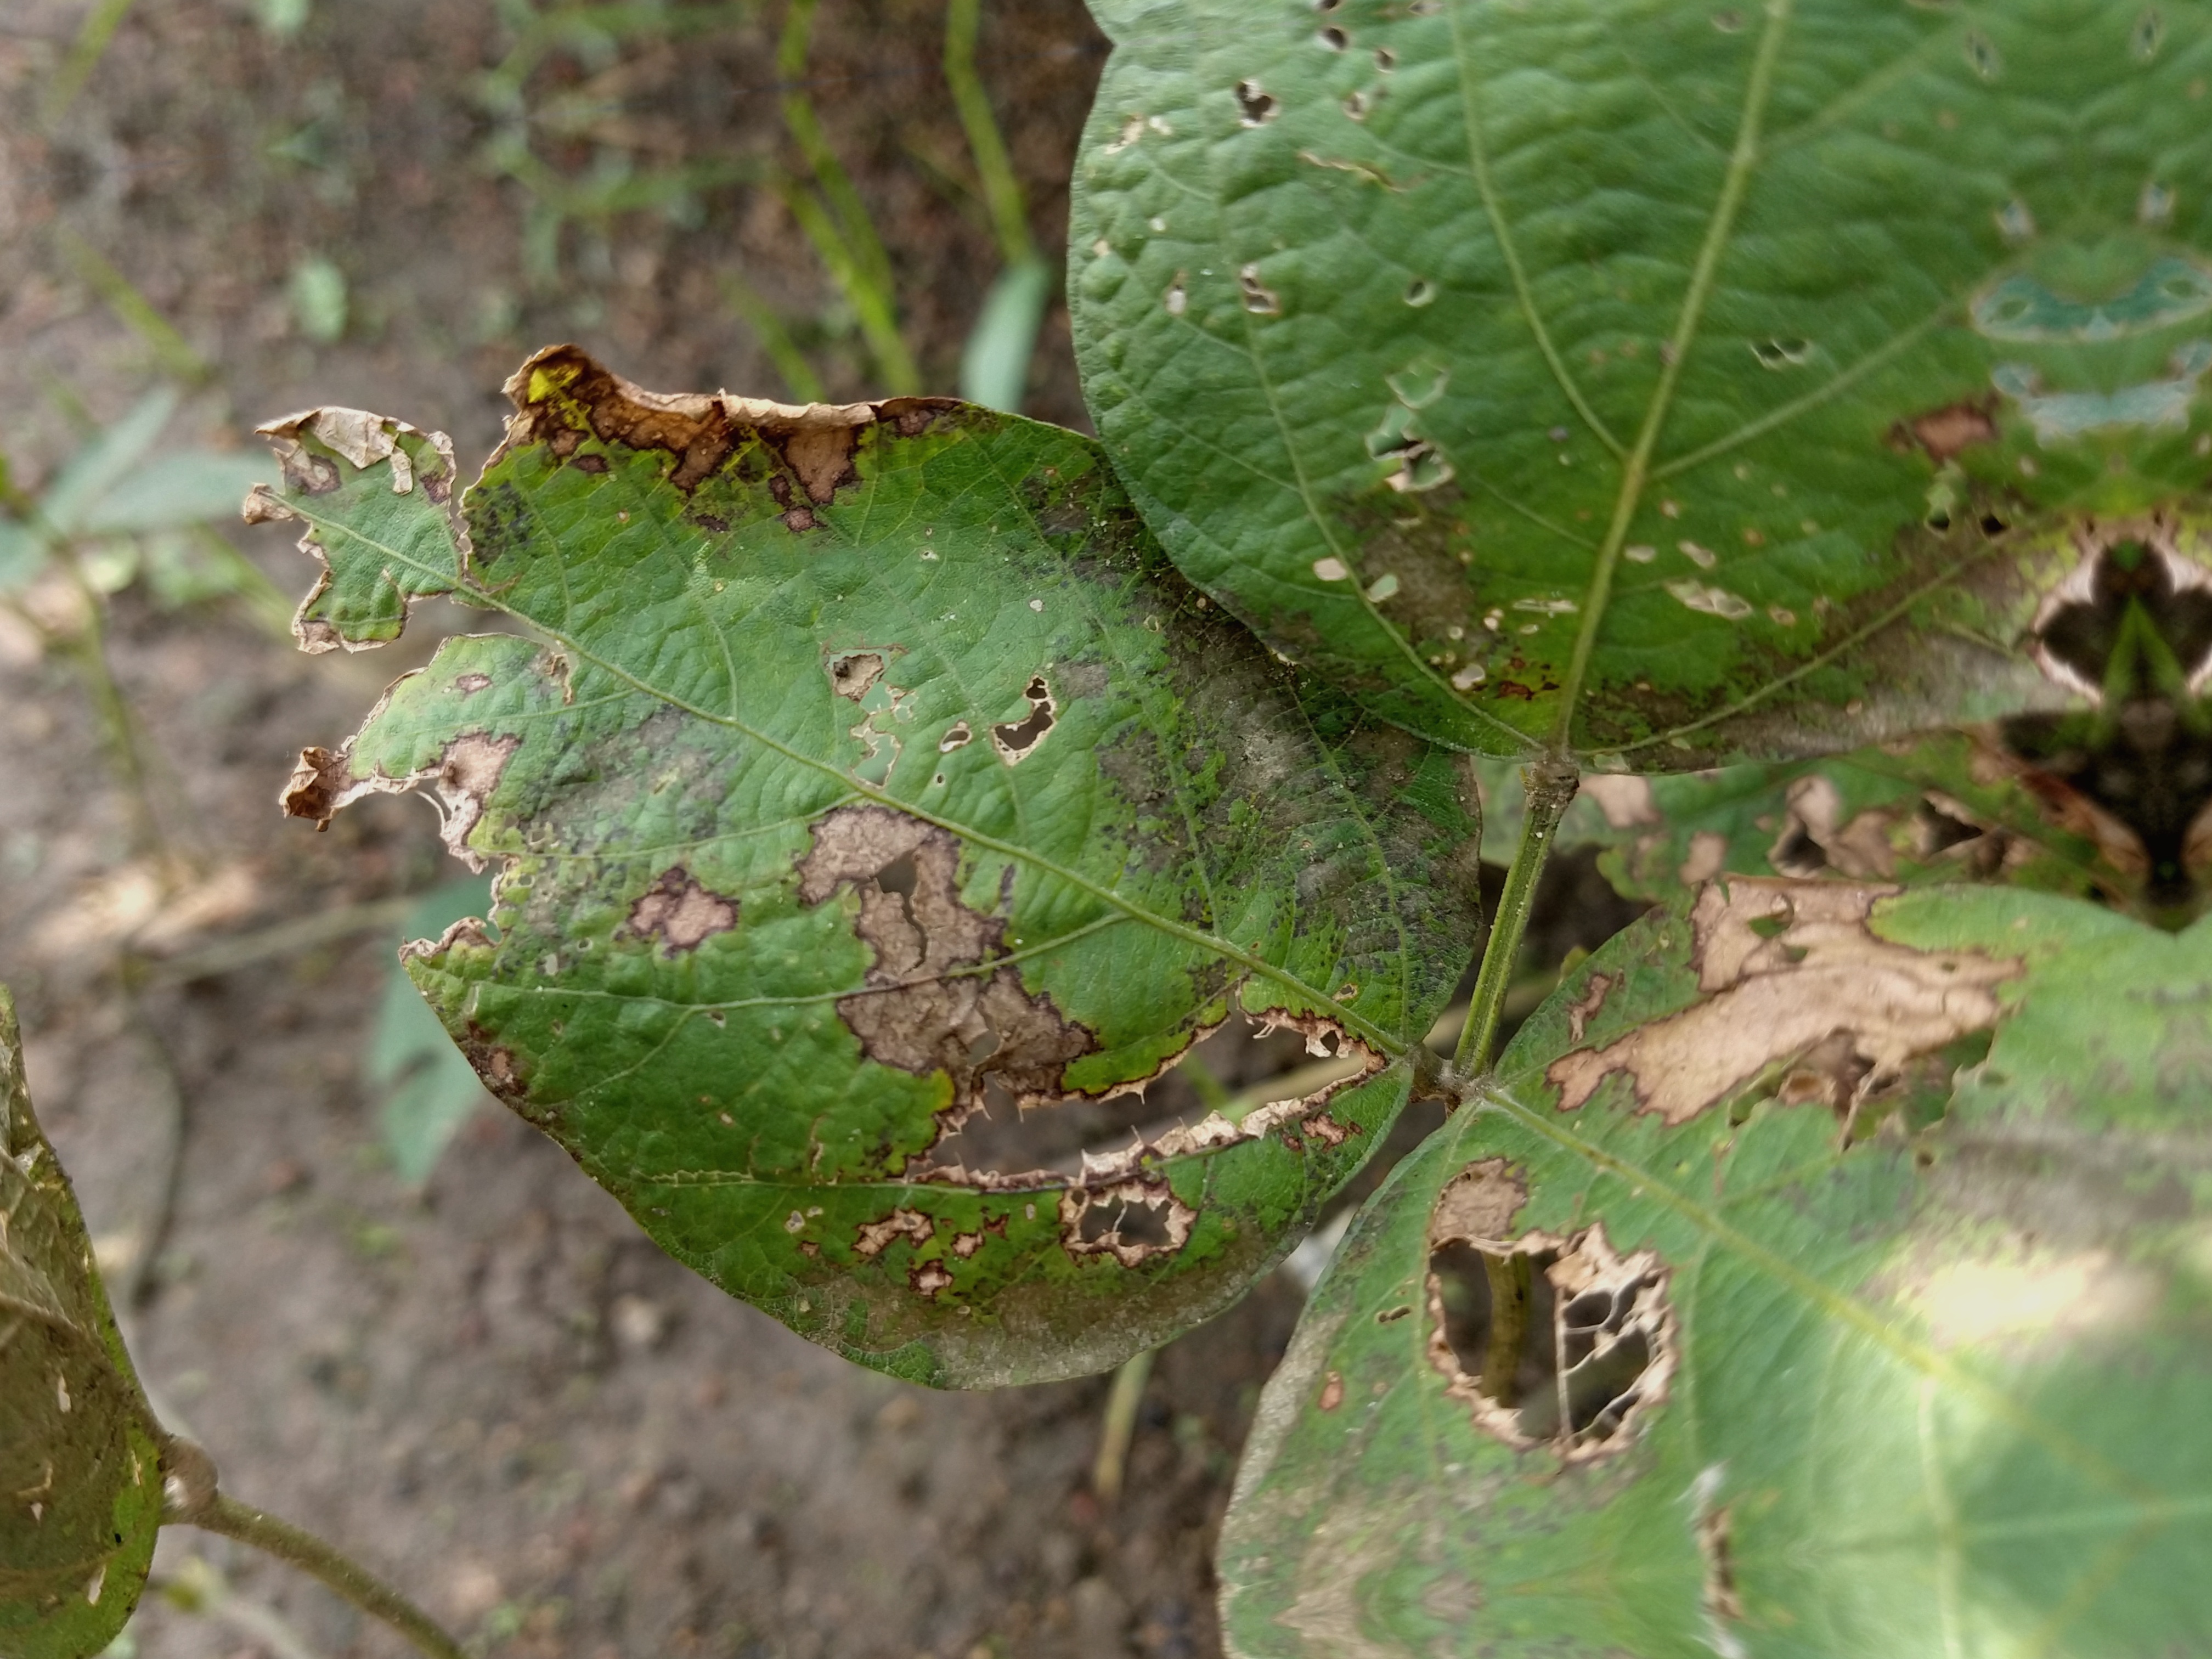
Label: Disease